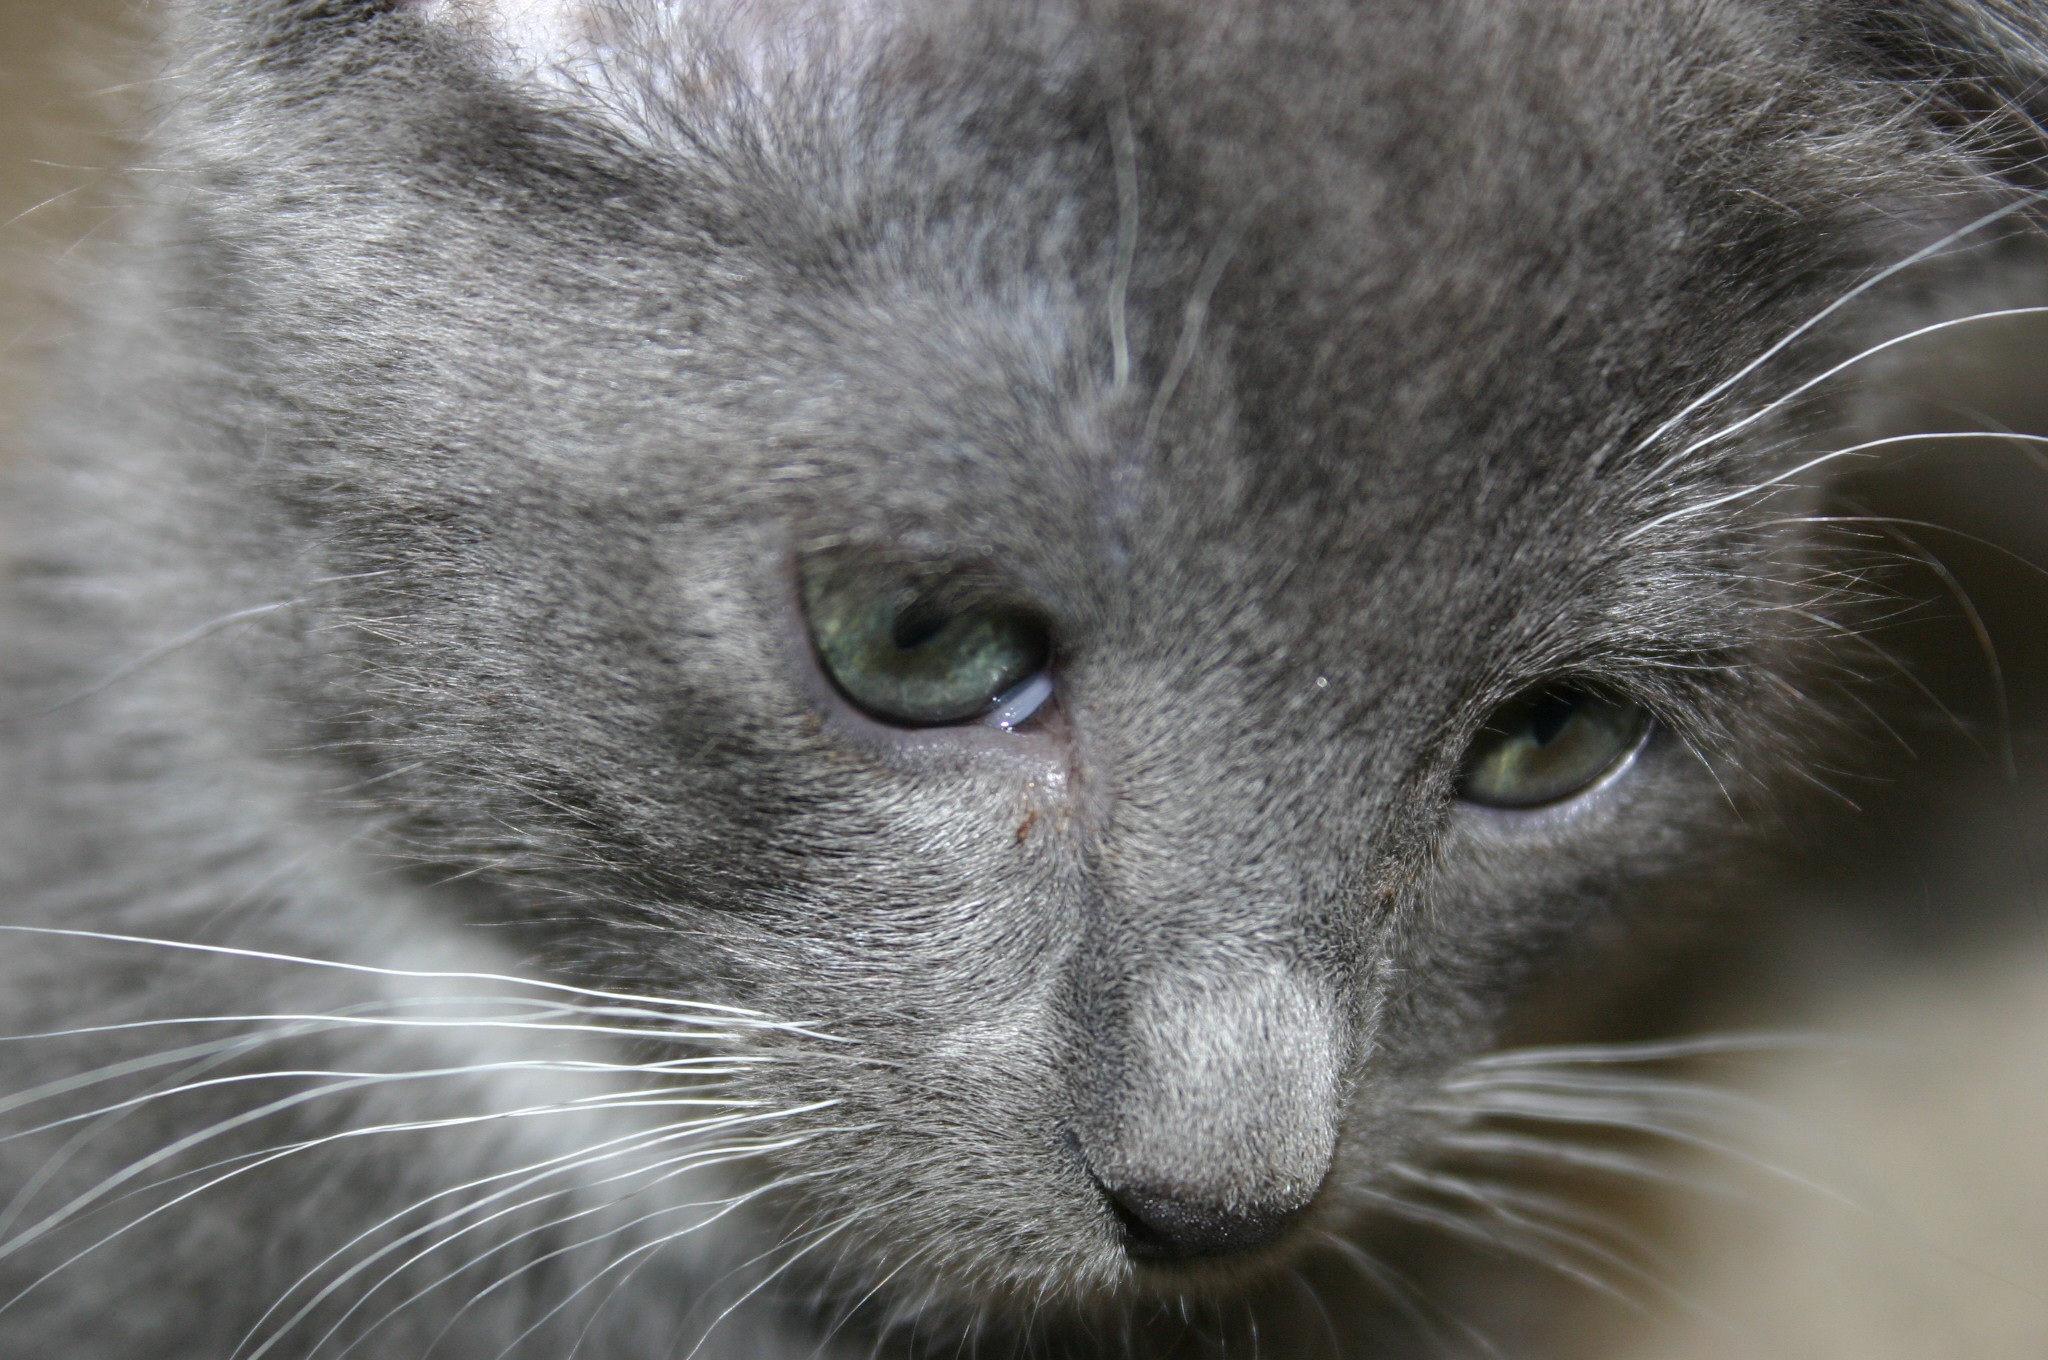
animal, cute, love, pet, fur, young, kitten, cat, small, feline, mammal, whisker, fauna, close up, nose, whiskers, kitty, snout, vertebrate, adorable, chartreux, russian blue, korat, small to medium sized cats, cat like mammal, carnivoran, nebelung, domestic short haired cat